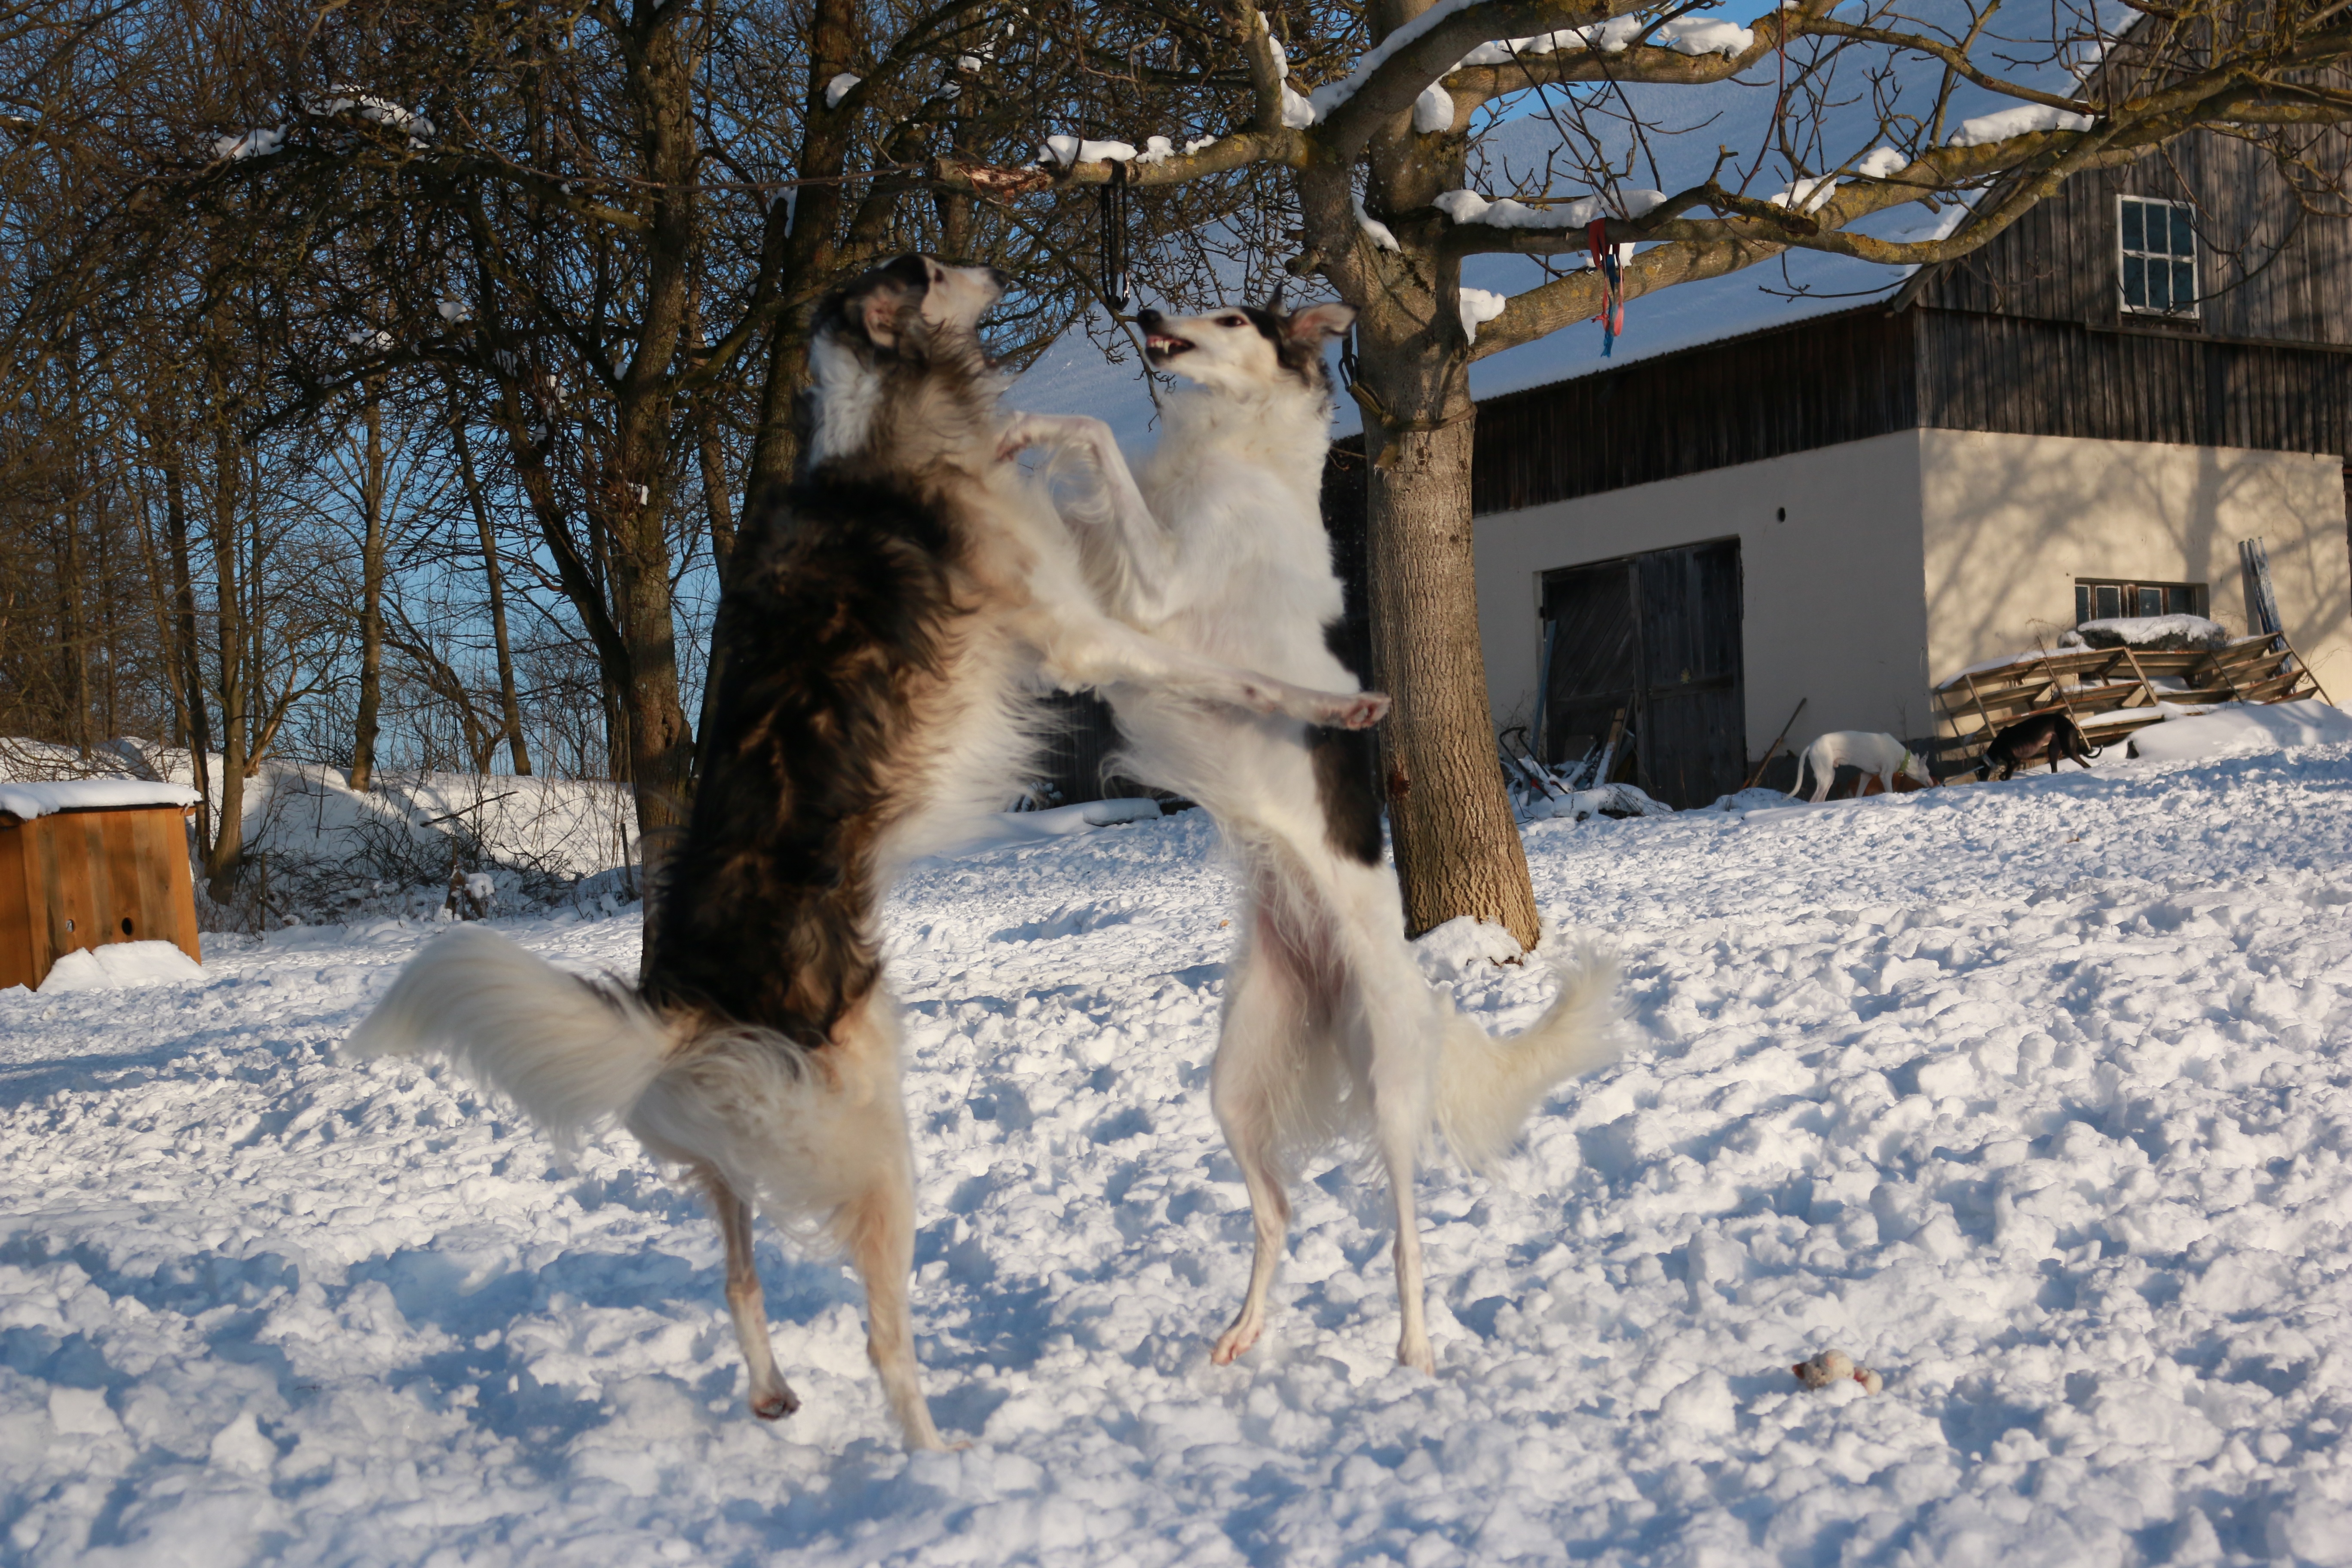
tree, snow, winter, frost, weather, mammal, season, greyhound, dog like mammal, borzoi